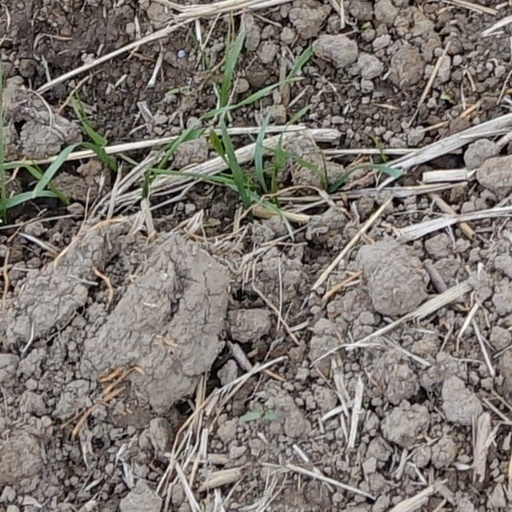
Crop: wheat